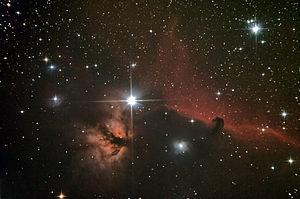
IC 434
IC 434 est une nébuleuse en émission dans la constellation d'Orion.